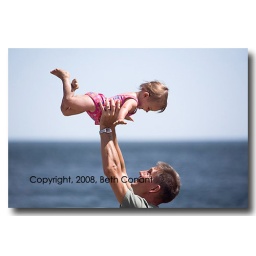
Dad lifts toddler girl above his head at the beach; ocean in soft focus in the background.